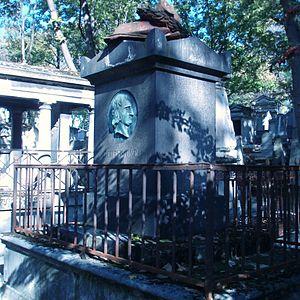
Tombe de Pierre Daunou